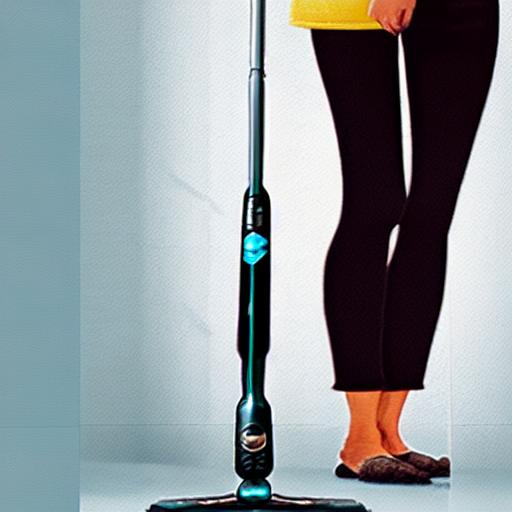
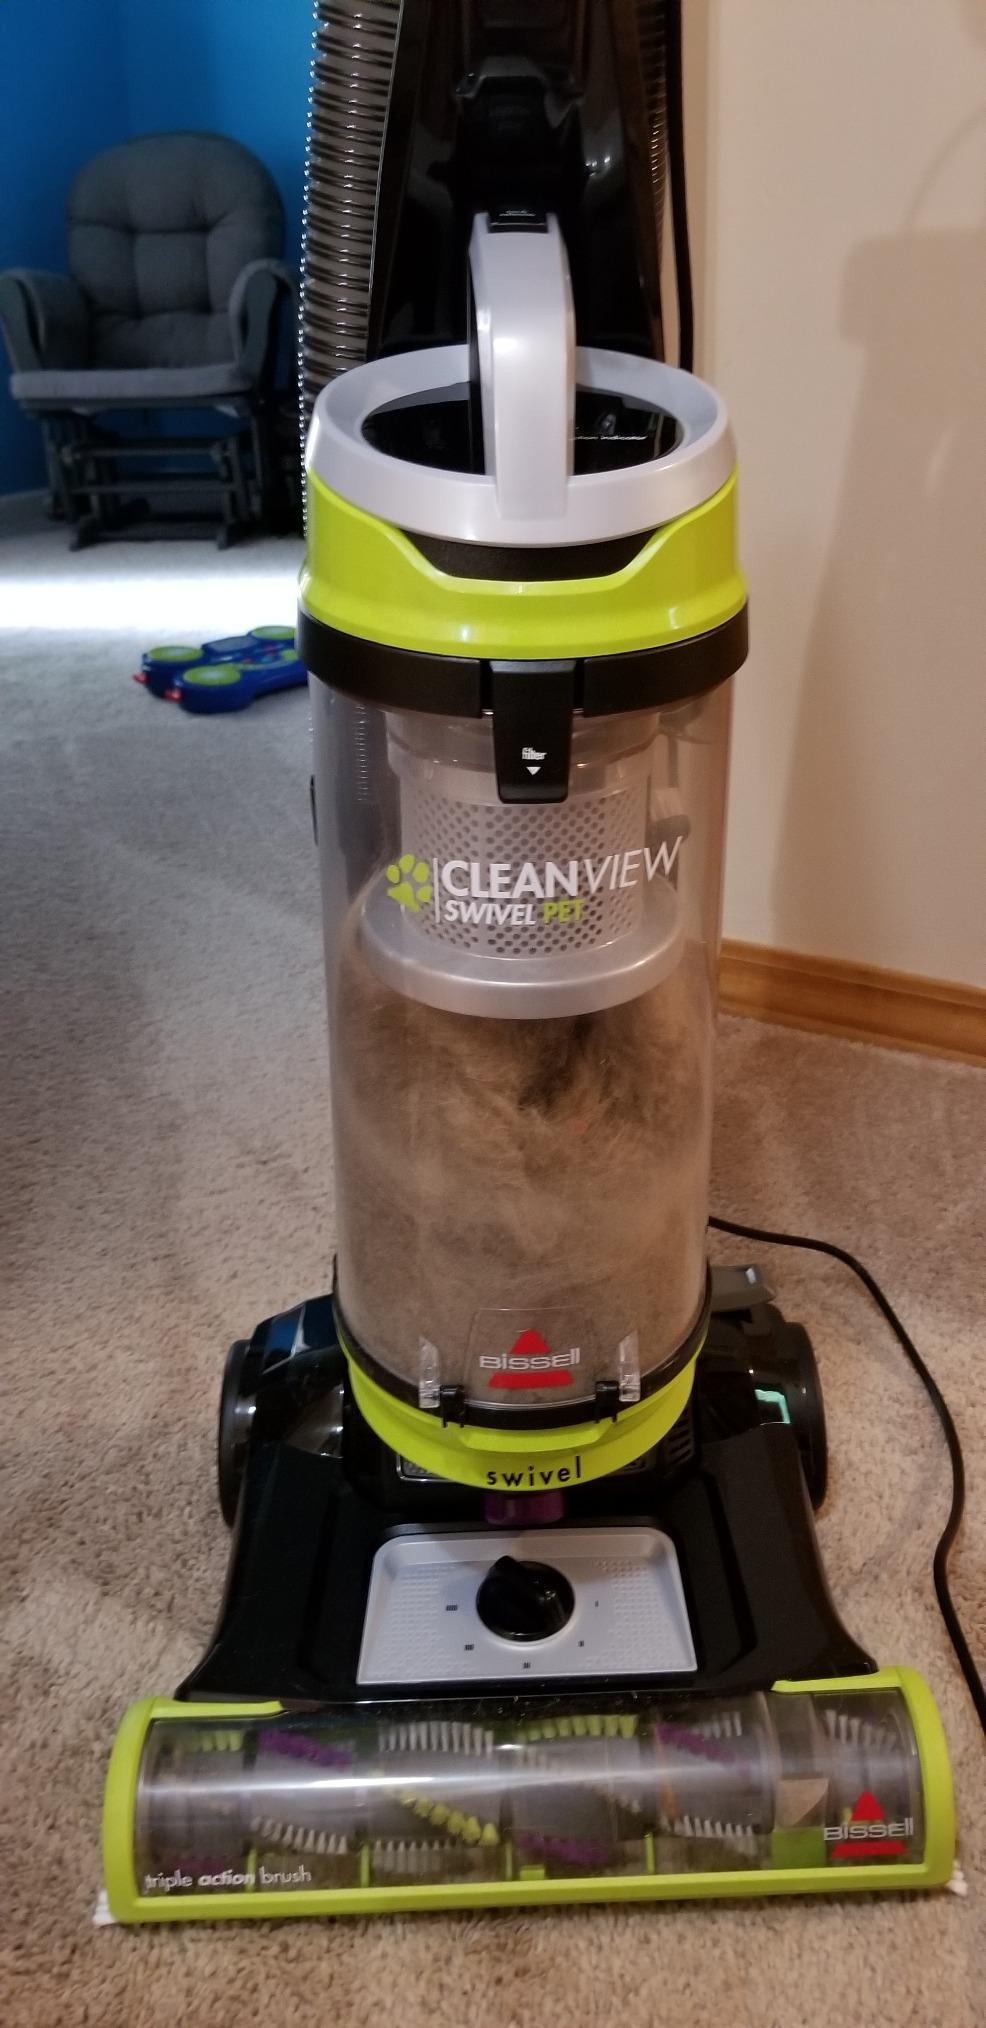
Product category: items_vacuum
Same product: no